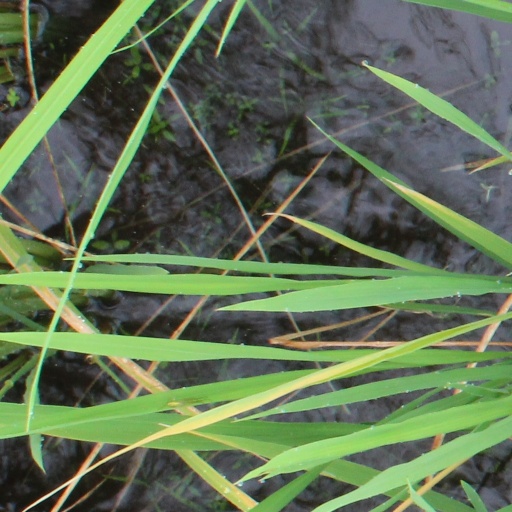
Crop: rice